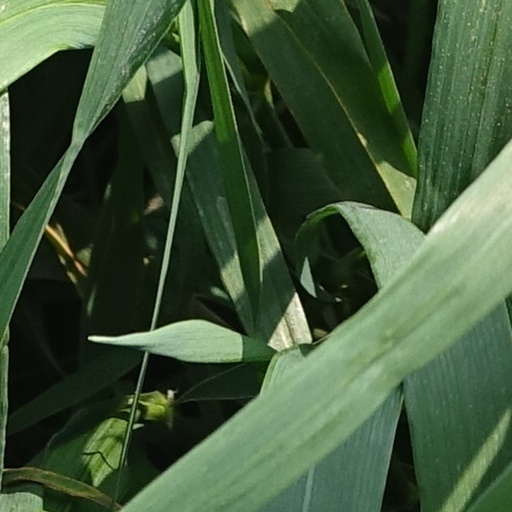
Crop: wheat